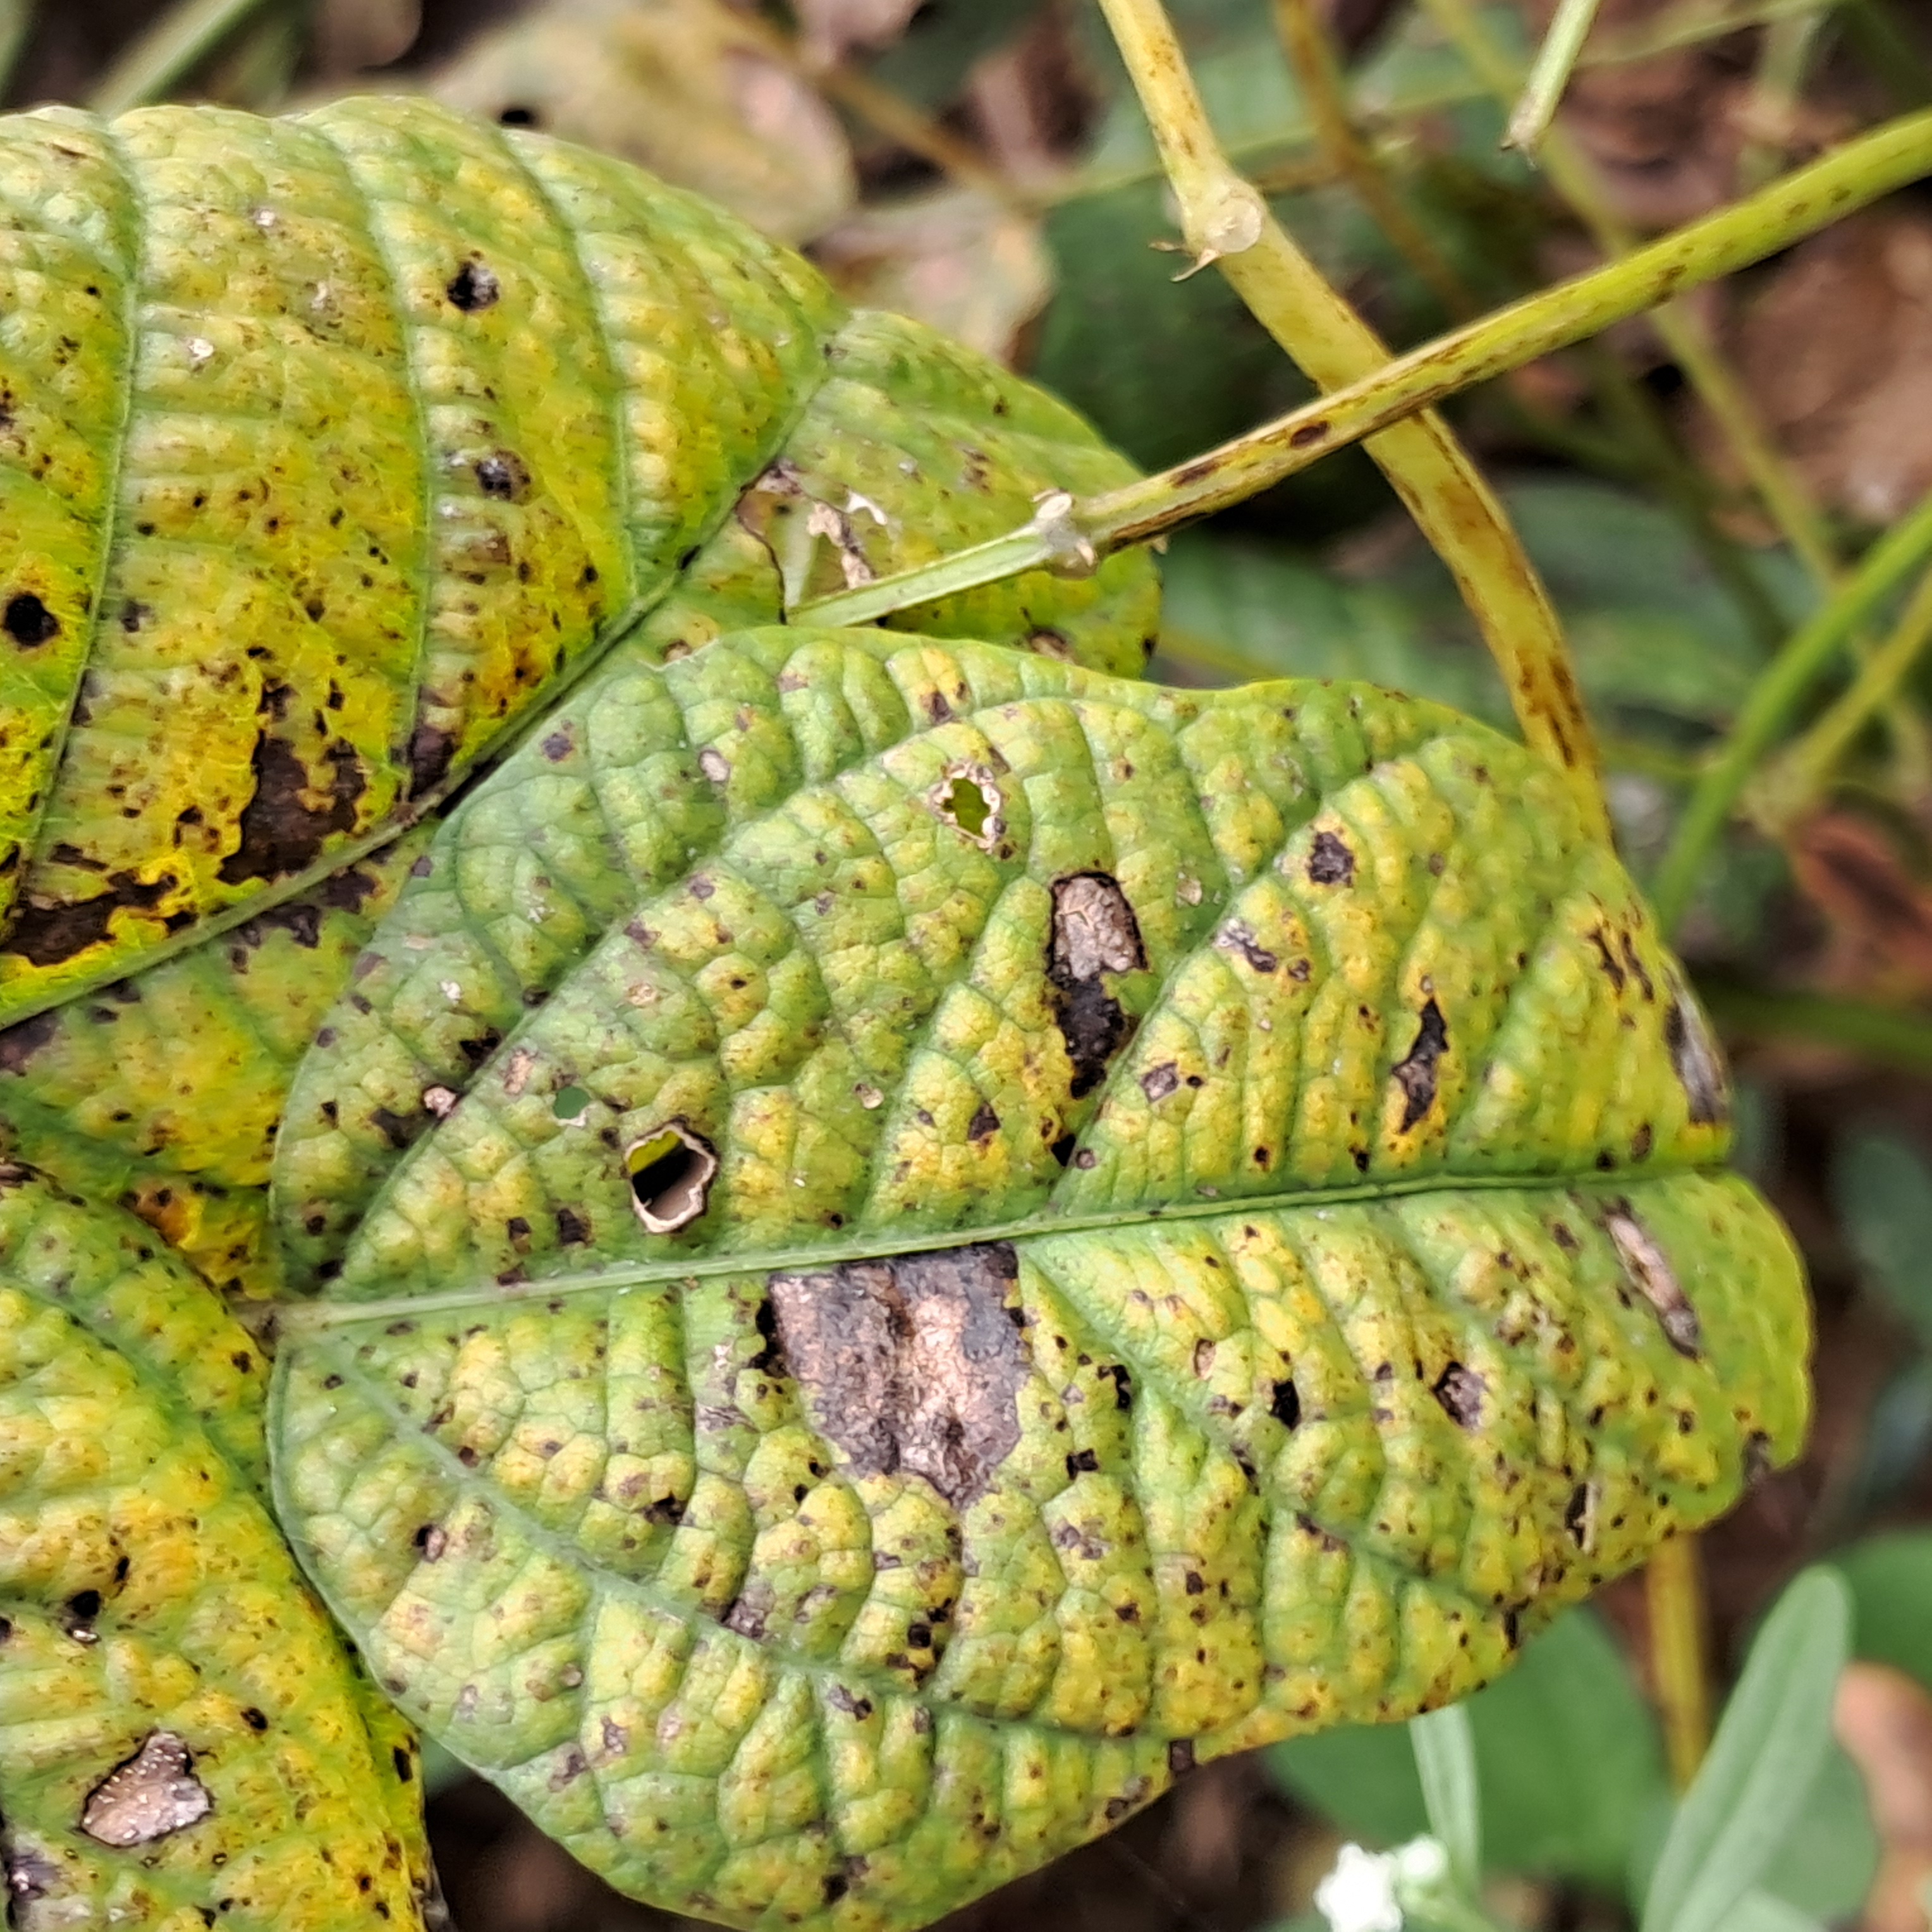
Label: Rust